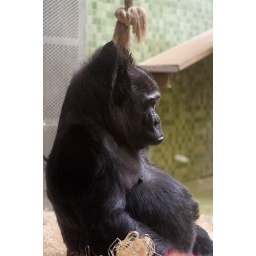
The female lowland gorilla Fatou in the Berlin Zoo looking rather sad.